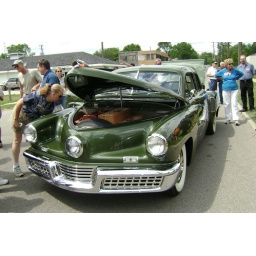
Tucker 1036 in front on Tucker home on June 20, 2008 Front of car showing luggage